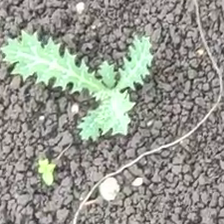
Weed species: Bilayat_(Mexicana_Argemone)